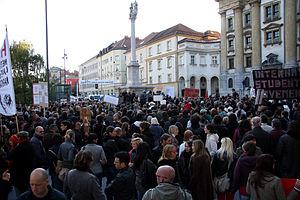
Occupy Wall Street a inspiré de nombreuses occupations dans le monde. Il y a eu au total plus de 1518 occupations du Occupy movement dans 82 pays en 2011-12. Cette liste est non exhaustive. Quelques mois avant ces mouvements, il y a eu le mouvement des Indignés, lui-même inspiré des manifestations du printemps arabe et des manifestations et occupations grecques. En Amérique, le mouvement Occupy s'est aussi développé à la suite de l'appel de la revue Adbuster de l'été 2011.